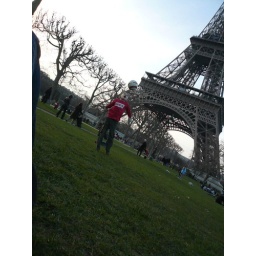
spotted this lil boy playing football, clearly going to be in the 20 under 20